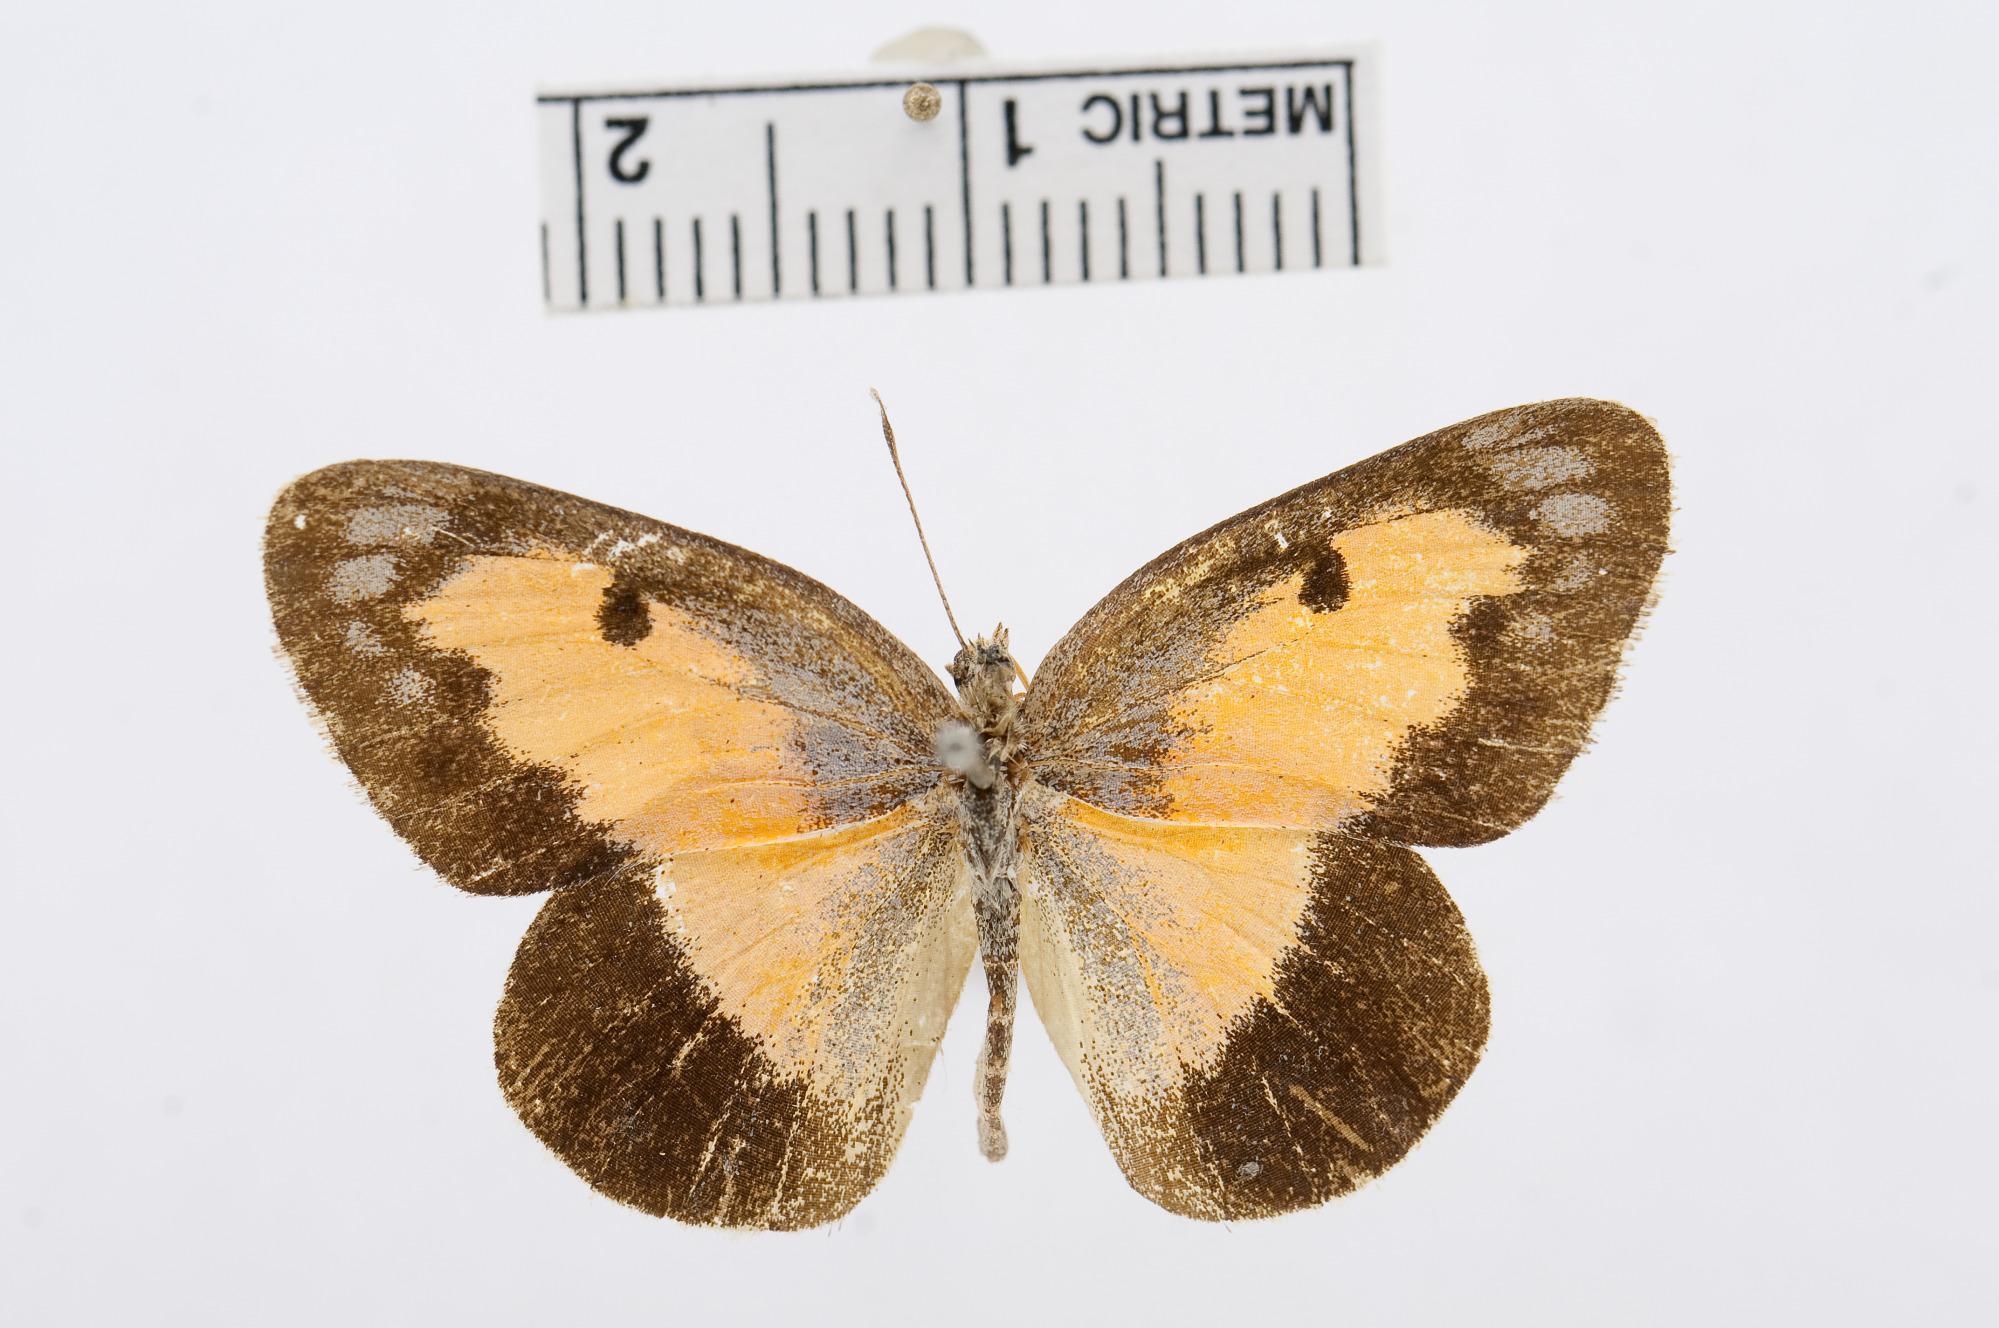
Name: Colotis protractus
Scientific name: Colotis protractus
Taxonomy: Animalia, Arthropoda, Hexapoda, Insecta, Lepidoptera, Pieridae, Pierinae